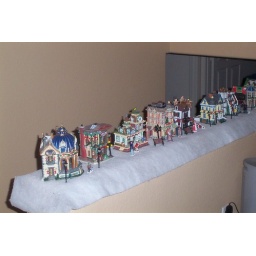
Tena's Village. This was just a start, She now has over a dozen houses and a large table to display.